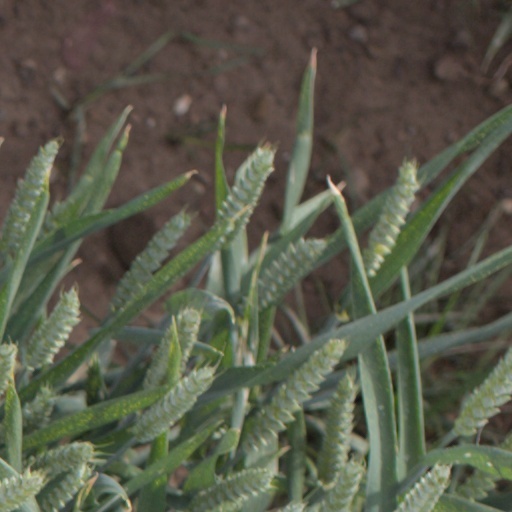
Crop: wheat